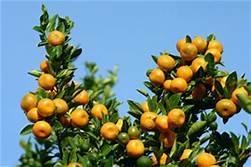
Label: mandarine